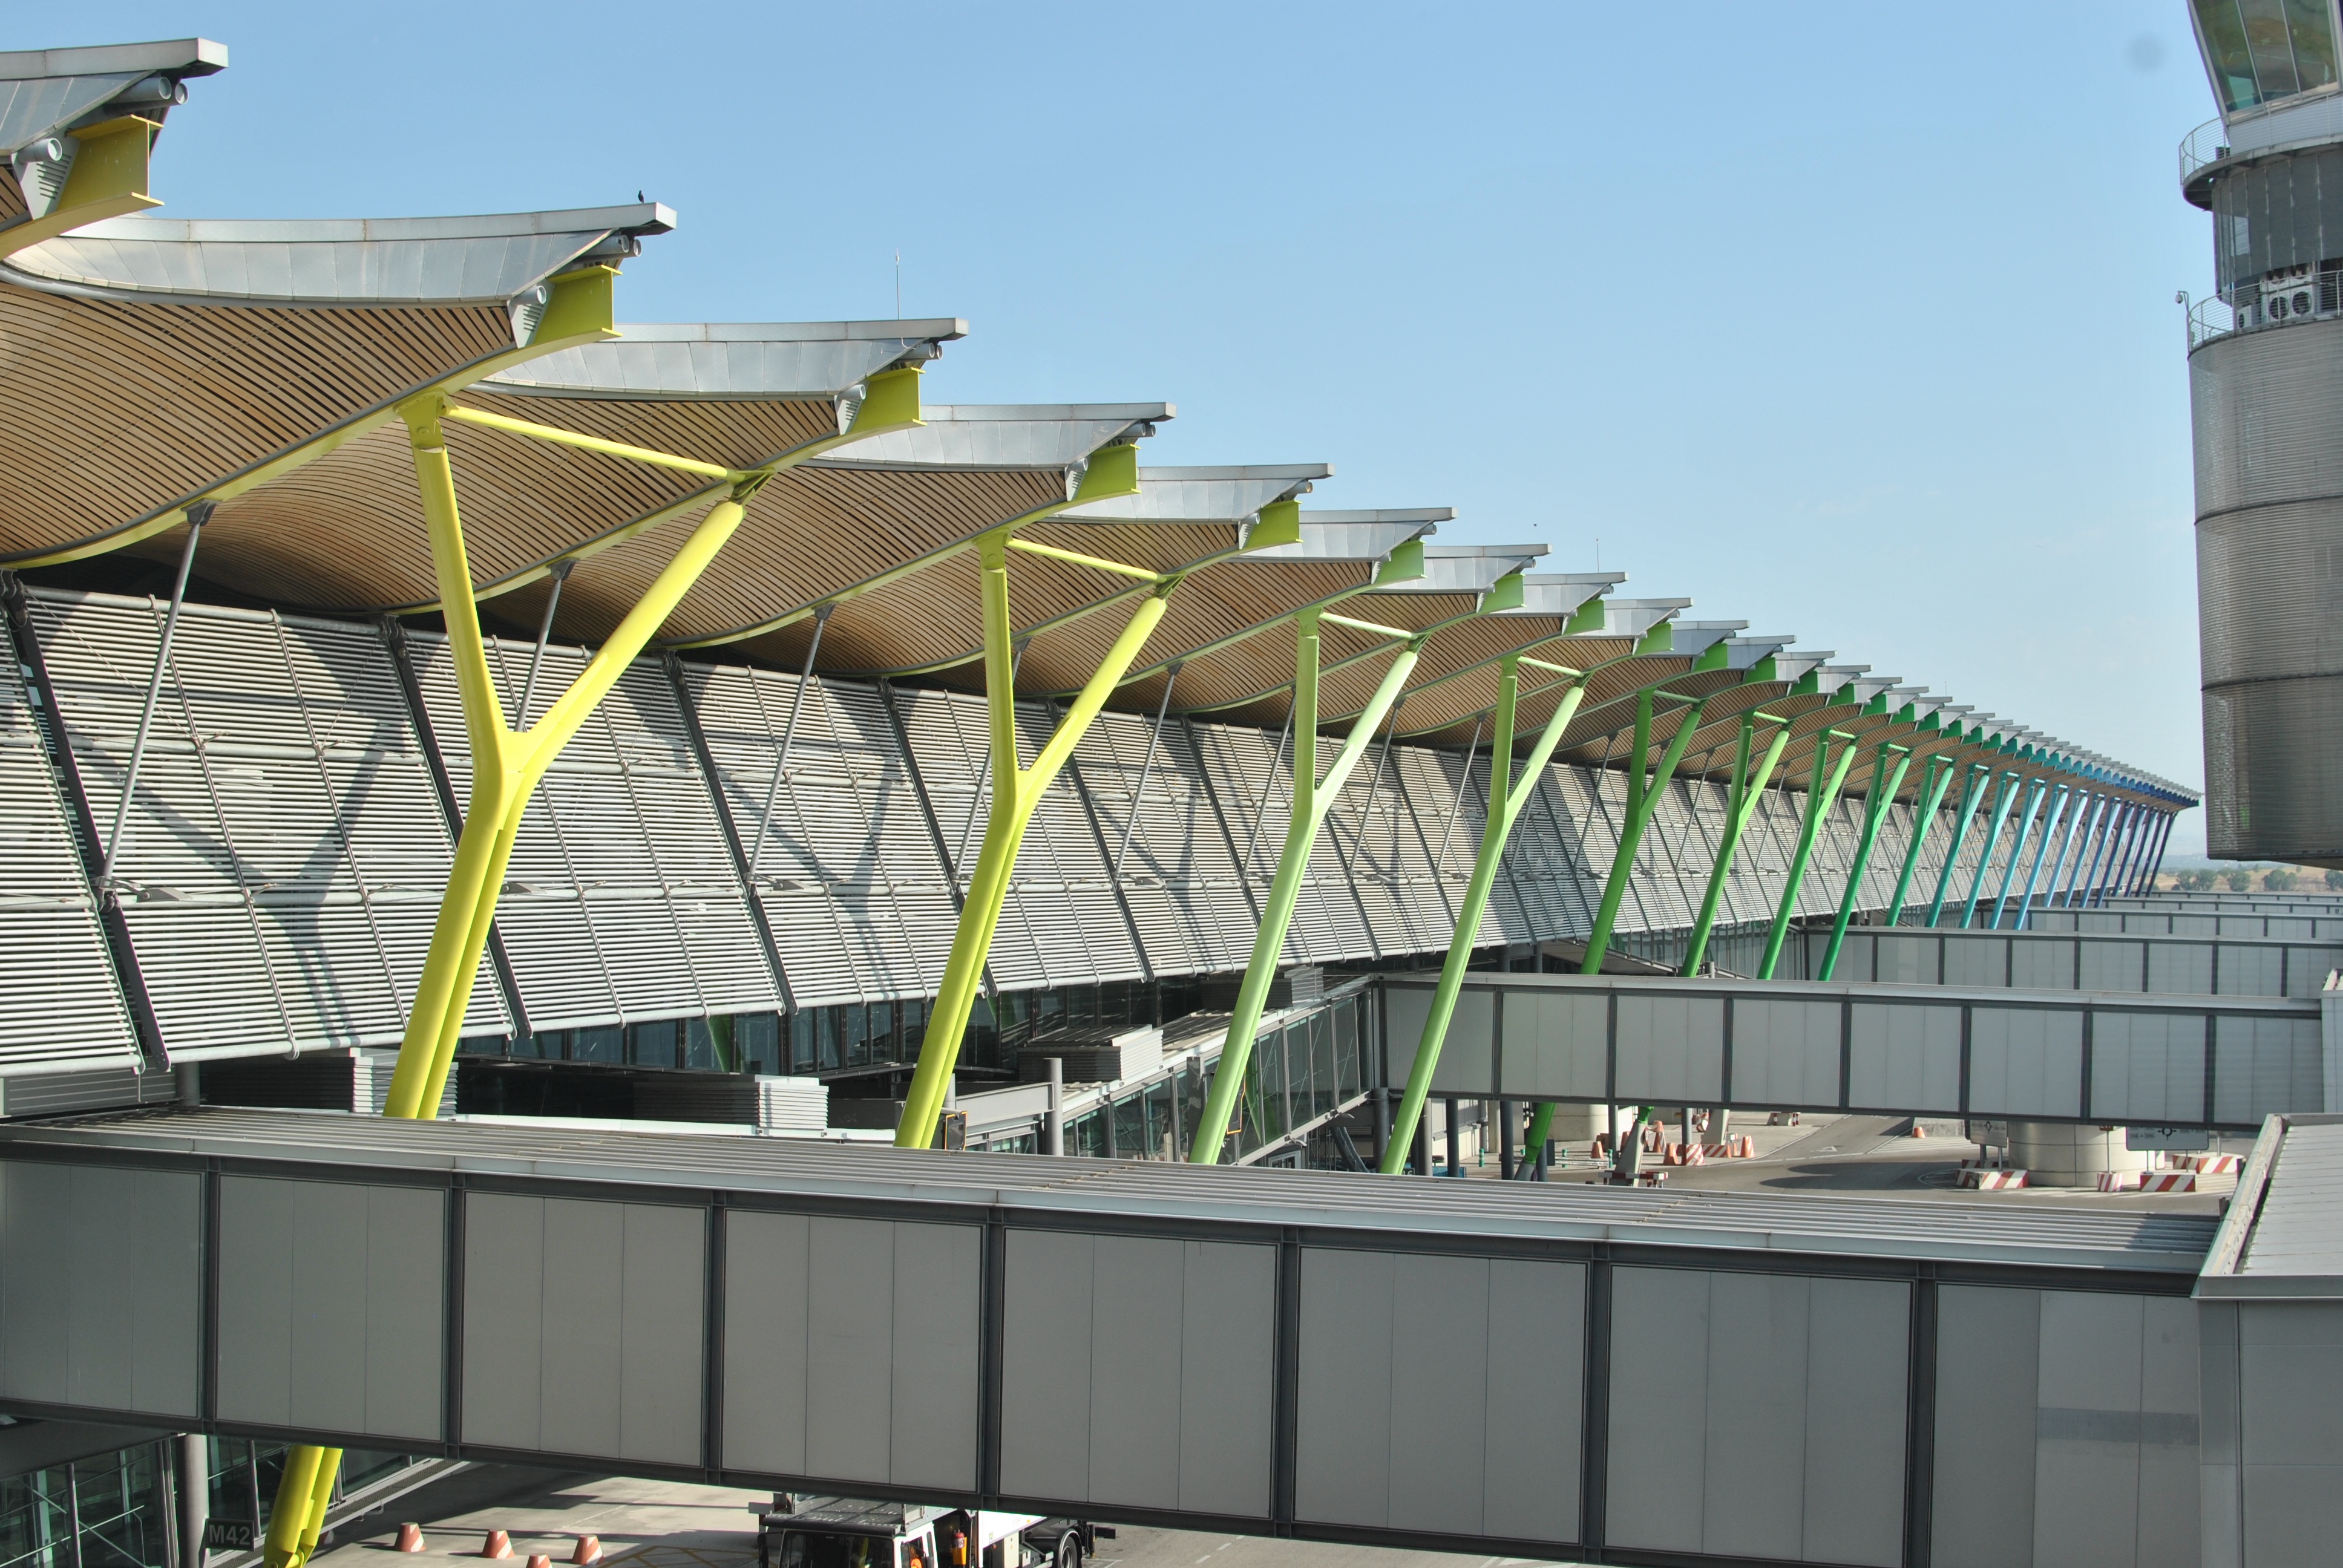
architecture, structure, roof, facade, stadium, arena, pavilion, sport venue, outdoor structure